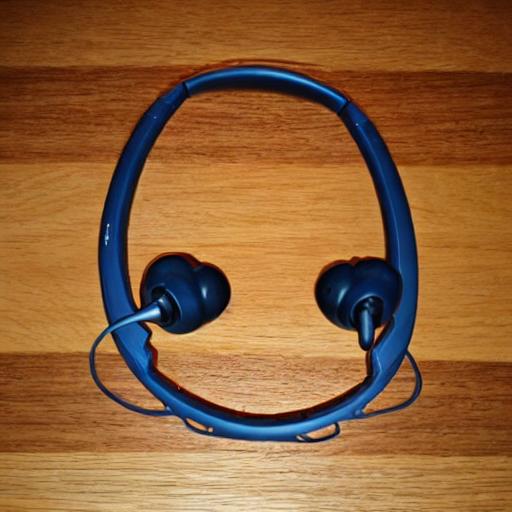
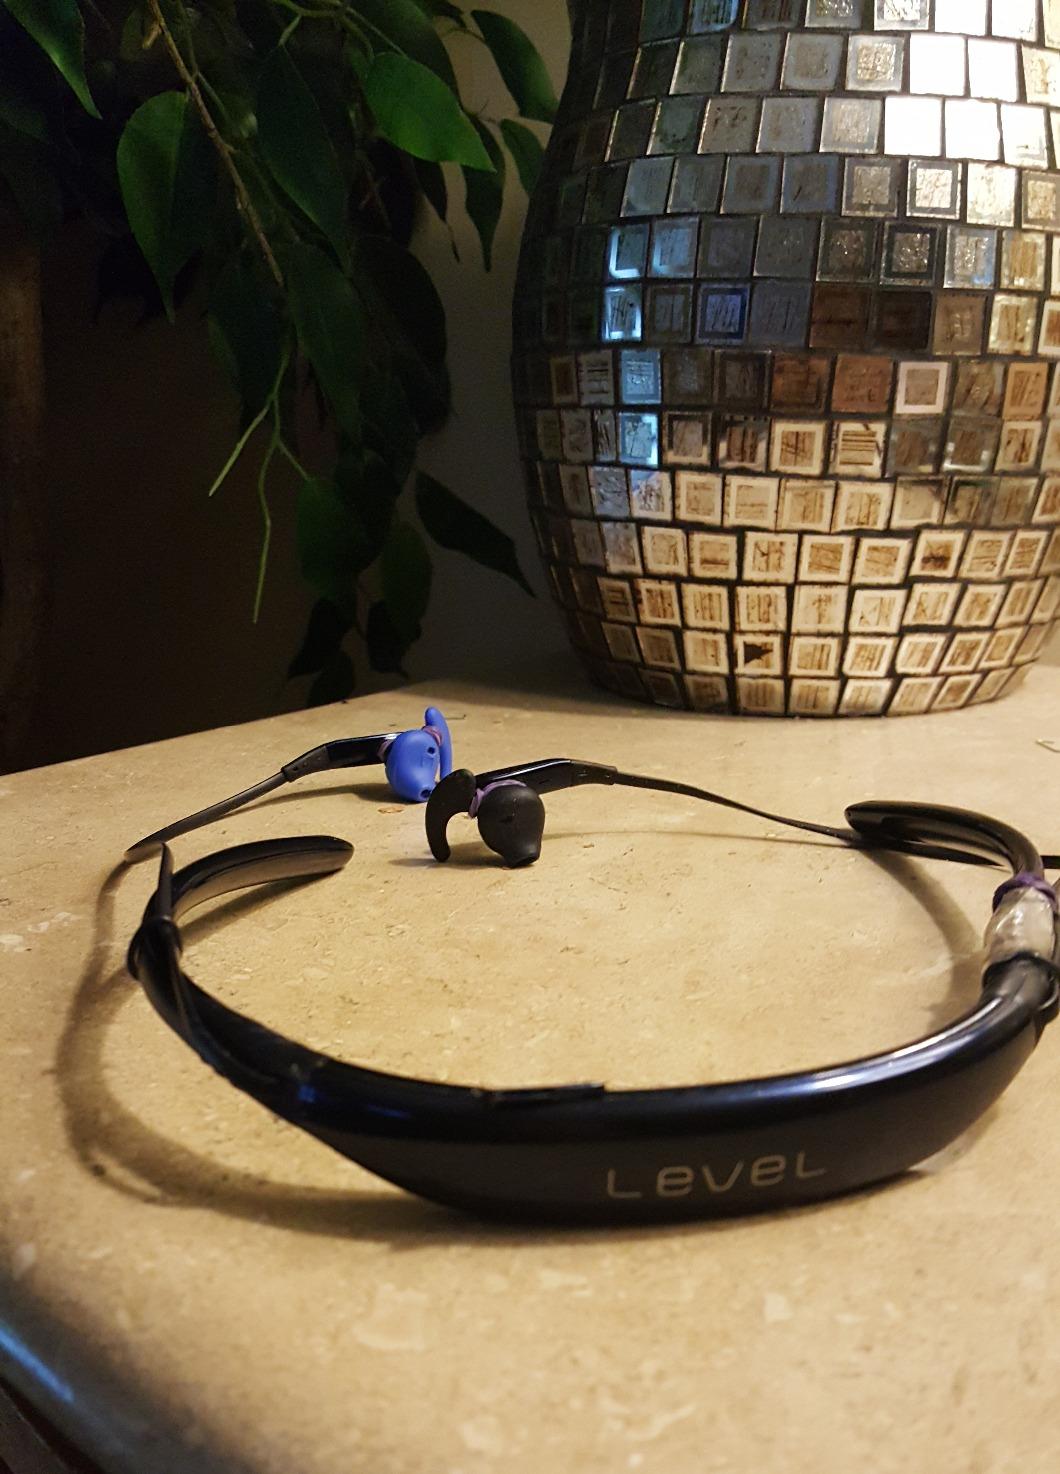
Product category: headphones
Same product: no